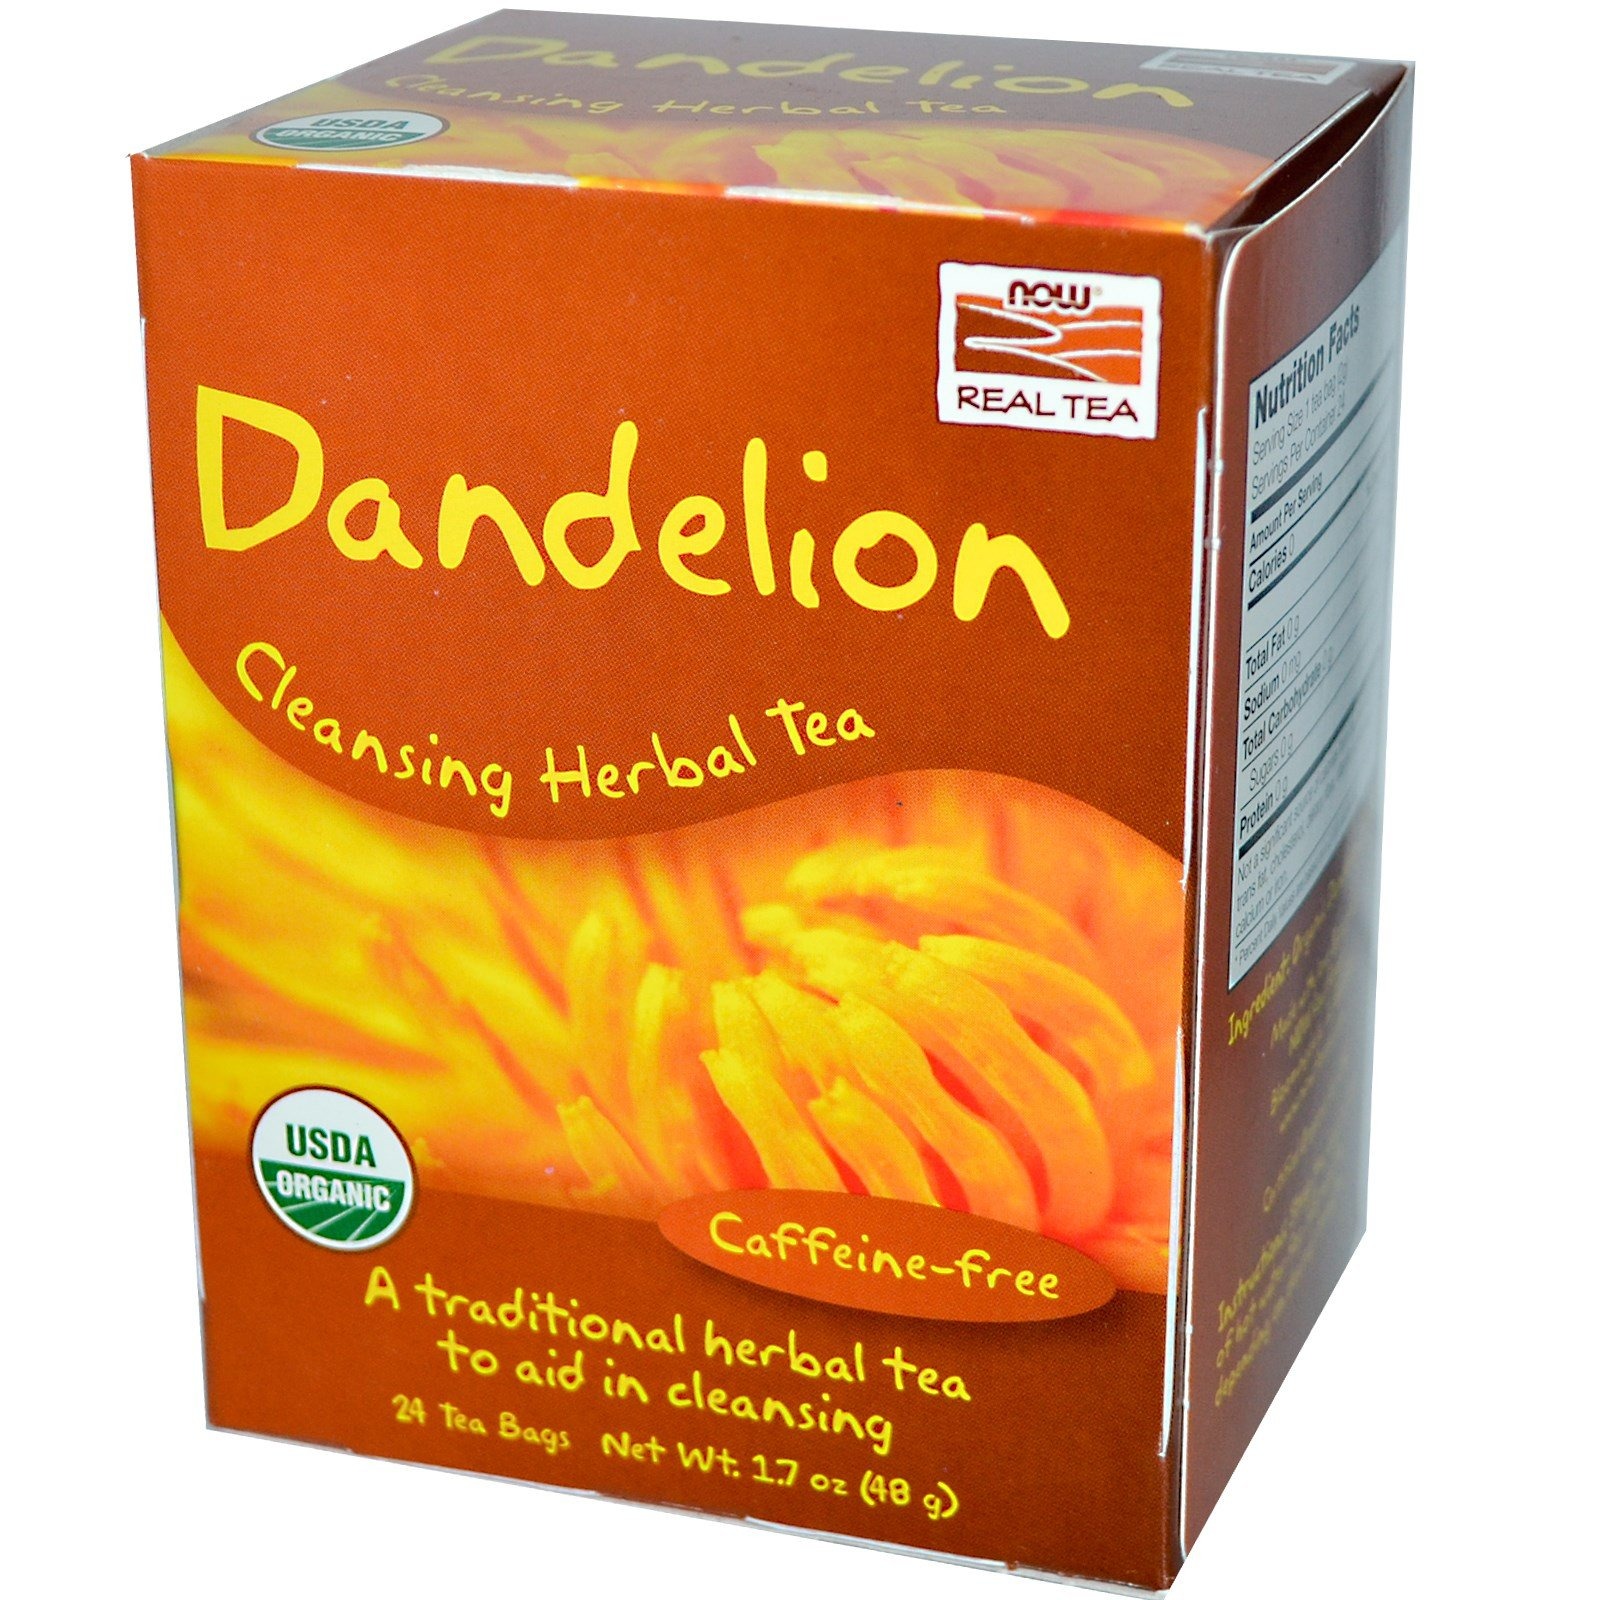
Item Name: Dandelion Cleansing Herbal Tea, 24 Bags by Now Foods (Pack of 6)
Value: 144.0
Unit: Count

Price: 9.105